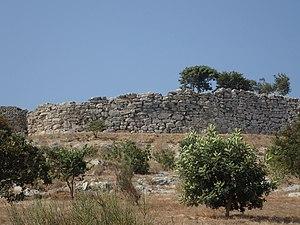
Teichos Dymaion, également Kastro tis Kalogrias ou localement Kastro tou Nonnou, est une forteresse préhistorique à médiévale sur le cap Araxos, dans la municipalité d'Achaïe-Occidentale au nord-ouest du Péloponnèse. Le nom Teichos Dymaion, utilisé dans la recherche moderne, était probablement déjà utilisé à l'époque hellénistique. L'endroit était déjà d'une grande importance il y a 3 000 ans, et a été utilisé comme forteresse jusqu'à la période vénitienne. Son apogée date de la fin de l'époque mycénienne. À cette époque, un grand mur de fortification a été construit, qui était encore utilisé et a été agrandi à l'époque byzantine. À l'époque hellénistique et romaine, le site faisait partie du territoire de la cité de Dymé, qui lui a donné son nom.